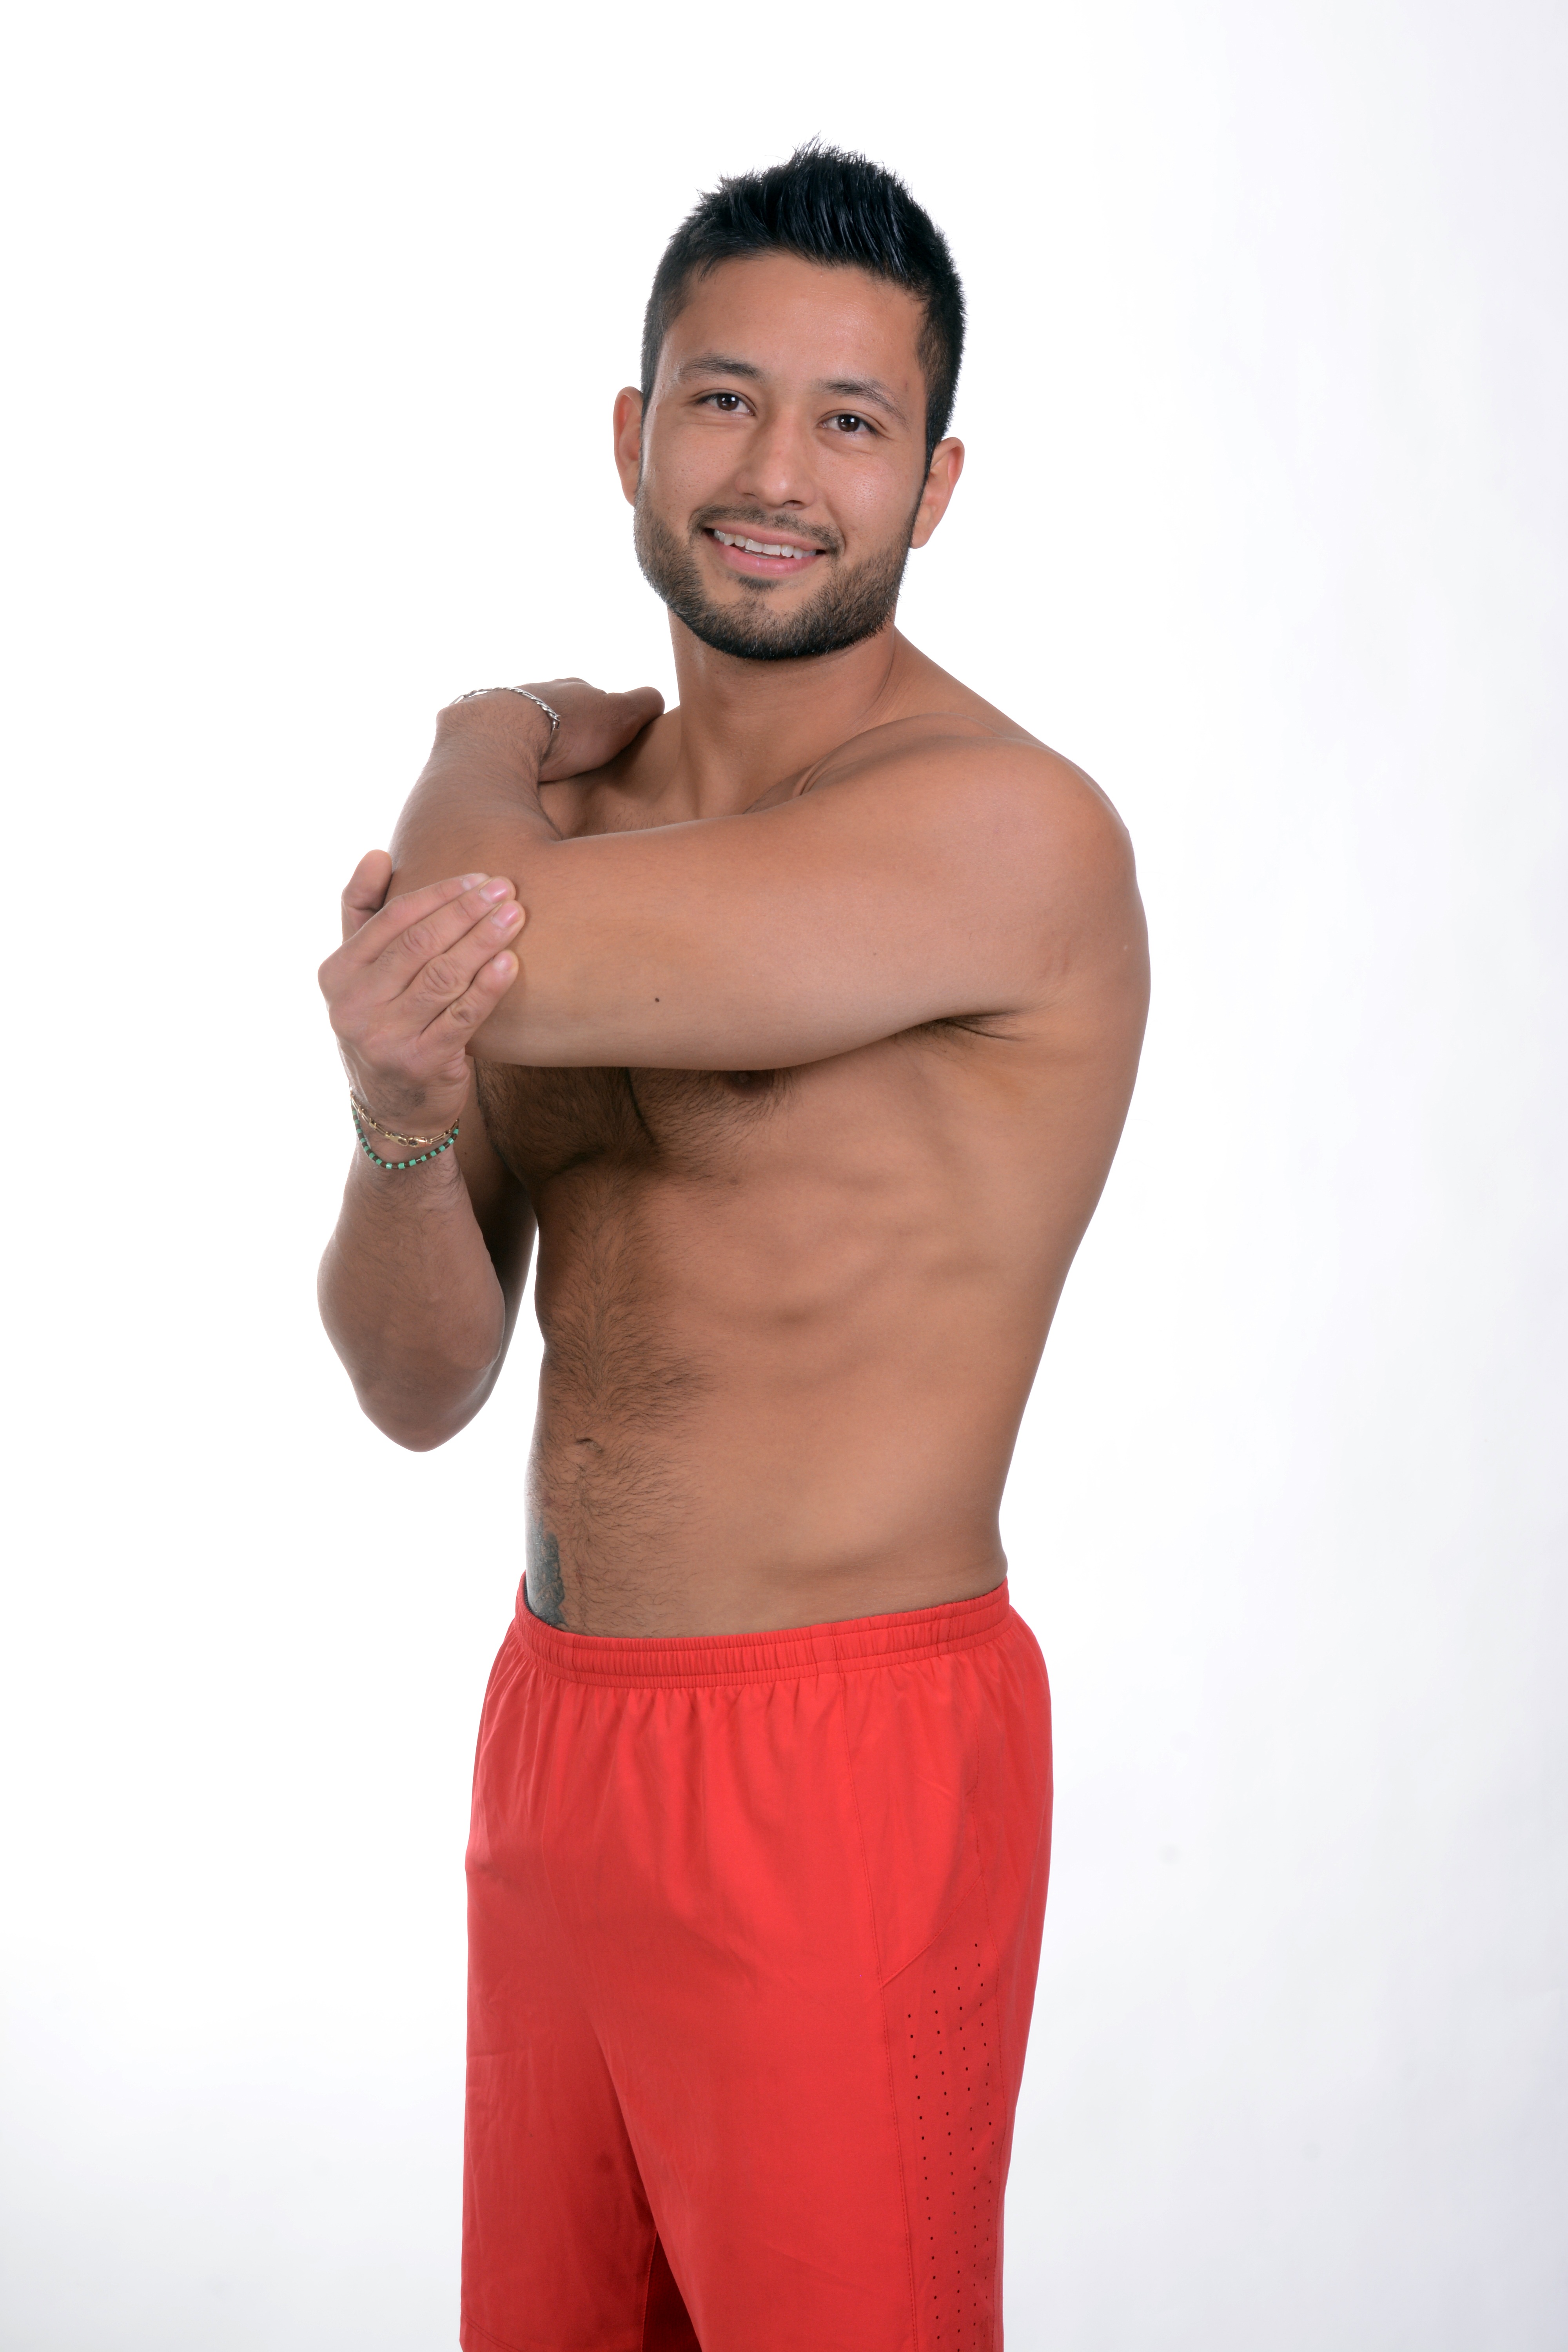
hand, man, person, sport, trunk, male, finger, tattoo, exercise, arm, fitness, muscle, chest, human body, shirtless, men, dumbbells, stretching, body, abdomen, briefs, latino, pilates, face man, body man, dumbbell exercise, man with tattoo, tattooed, gallant, sense, weight training, barechestedness, physical fitness, active undergarment, wrestler